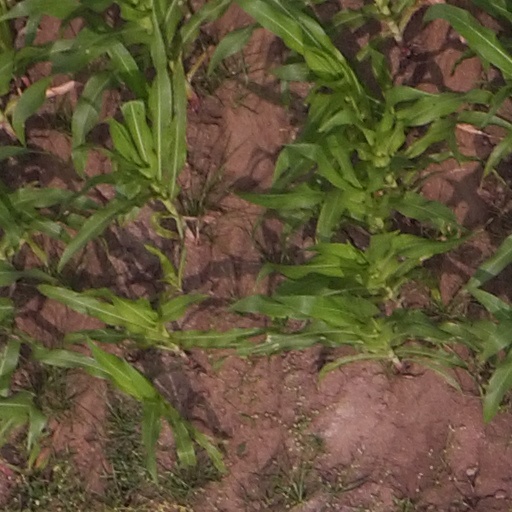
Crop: maize; corn